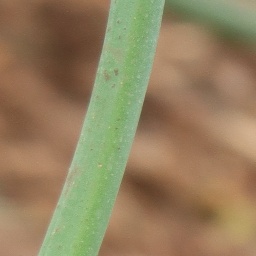
Label: Iris yellow virus